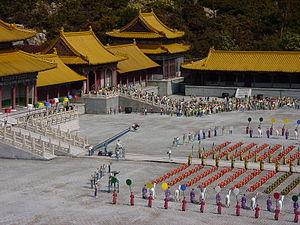
Le Dernier Empereur est un film biographique italo-sino-britannique réalisé par Bernardo Bertolucci et sorti en 1987.